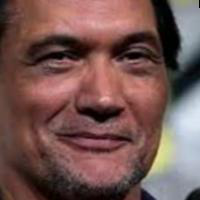
Age group: age 41-55